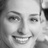
Emotion: happy